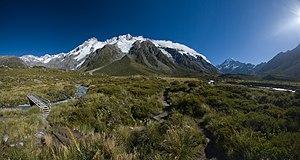
Paysage des Alpes du Sud de la Nouvelle-Zélande, depuis la Hooker Valley. Sur la droite et à l'arrière plan on peut voir le Mont Cook, sommet de la Nouvelle-Zélande. Image panoramique obtenue en assemblant cinq images format portrait.